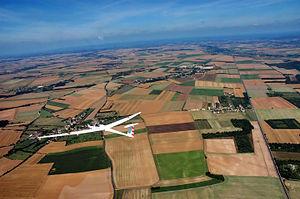
Falaise,_aux_Monts_d'Eraines3.jpg calvados
Cet article décrit la géographie de la Normandie.
La Normandie est un territoire géographique et culturel, situé dans le Nord-Ouest de la France et bordé par la Manche ; il a traversé différentes époques historiques, malgré une absence de reconnaissance administrative entre la Révolution française de 1789 et la réforme territoriale de 2015. Les frontières continentales historiques de la province de l'Ancien Régime épousent assez fidèlement celles de la région administrative contemporaine.